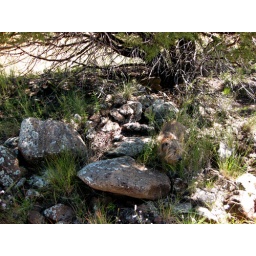
coco in ten cow canyon